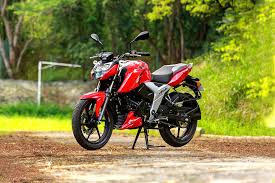
Vehicle type: Motorcycles